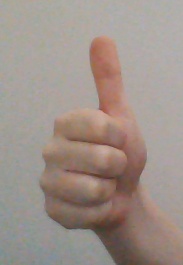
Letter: aleff